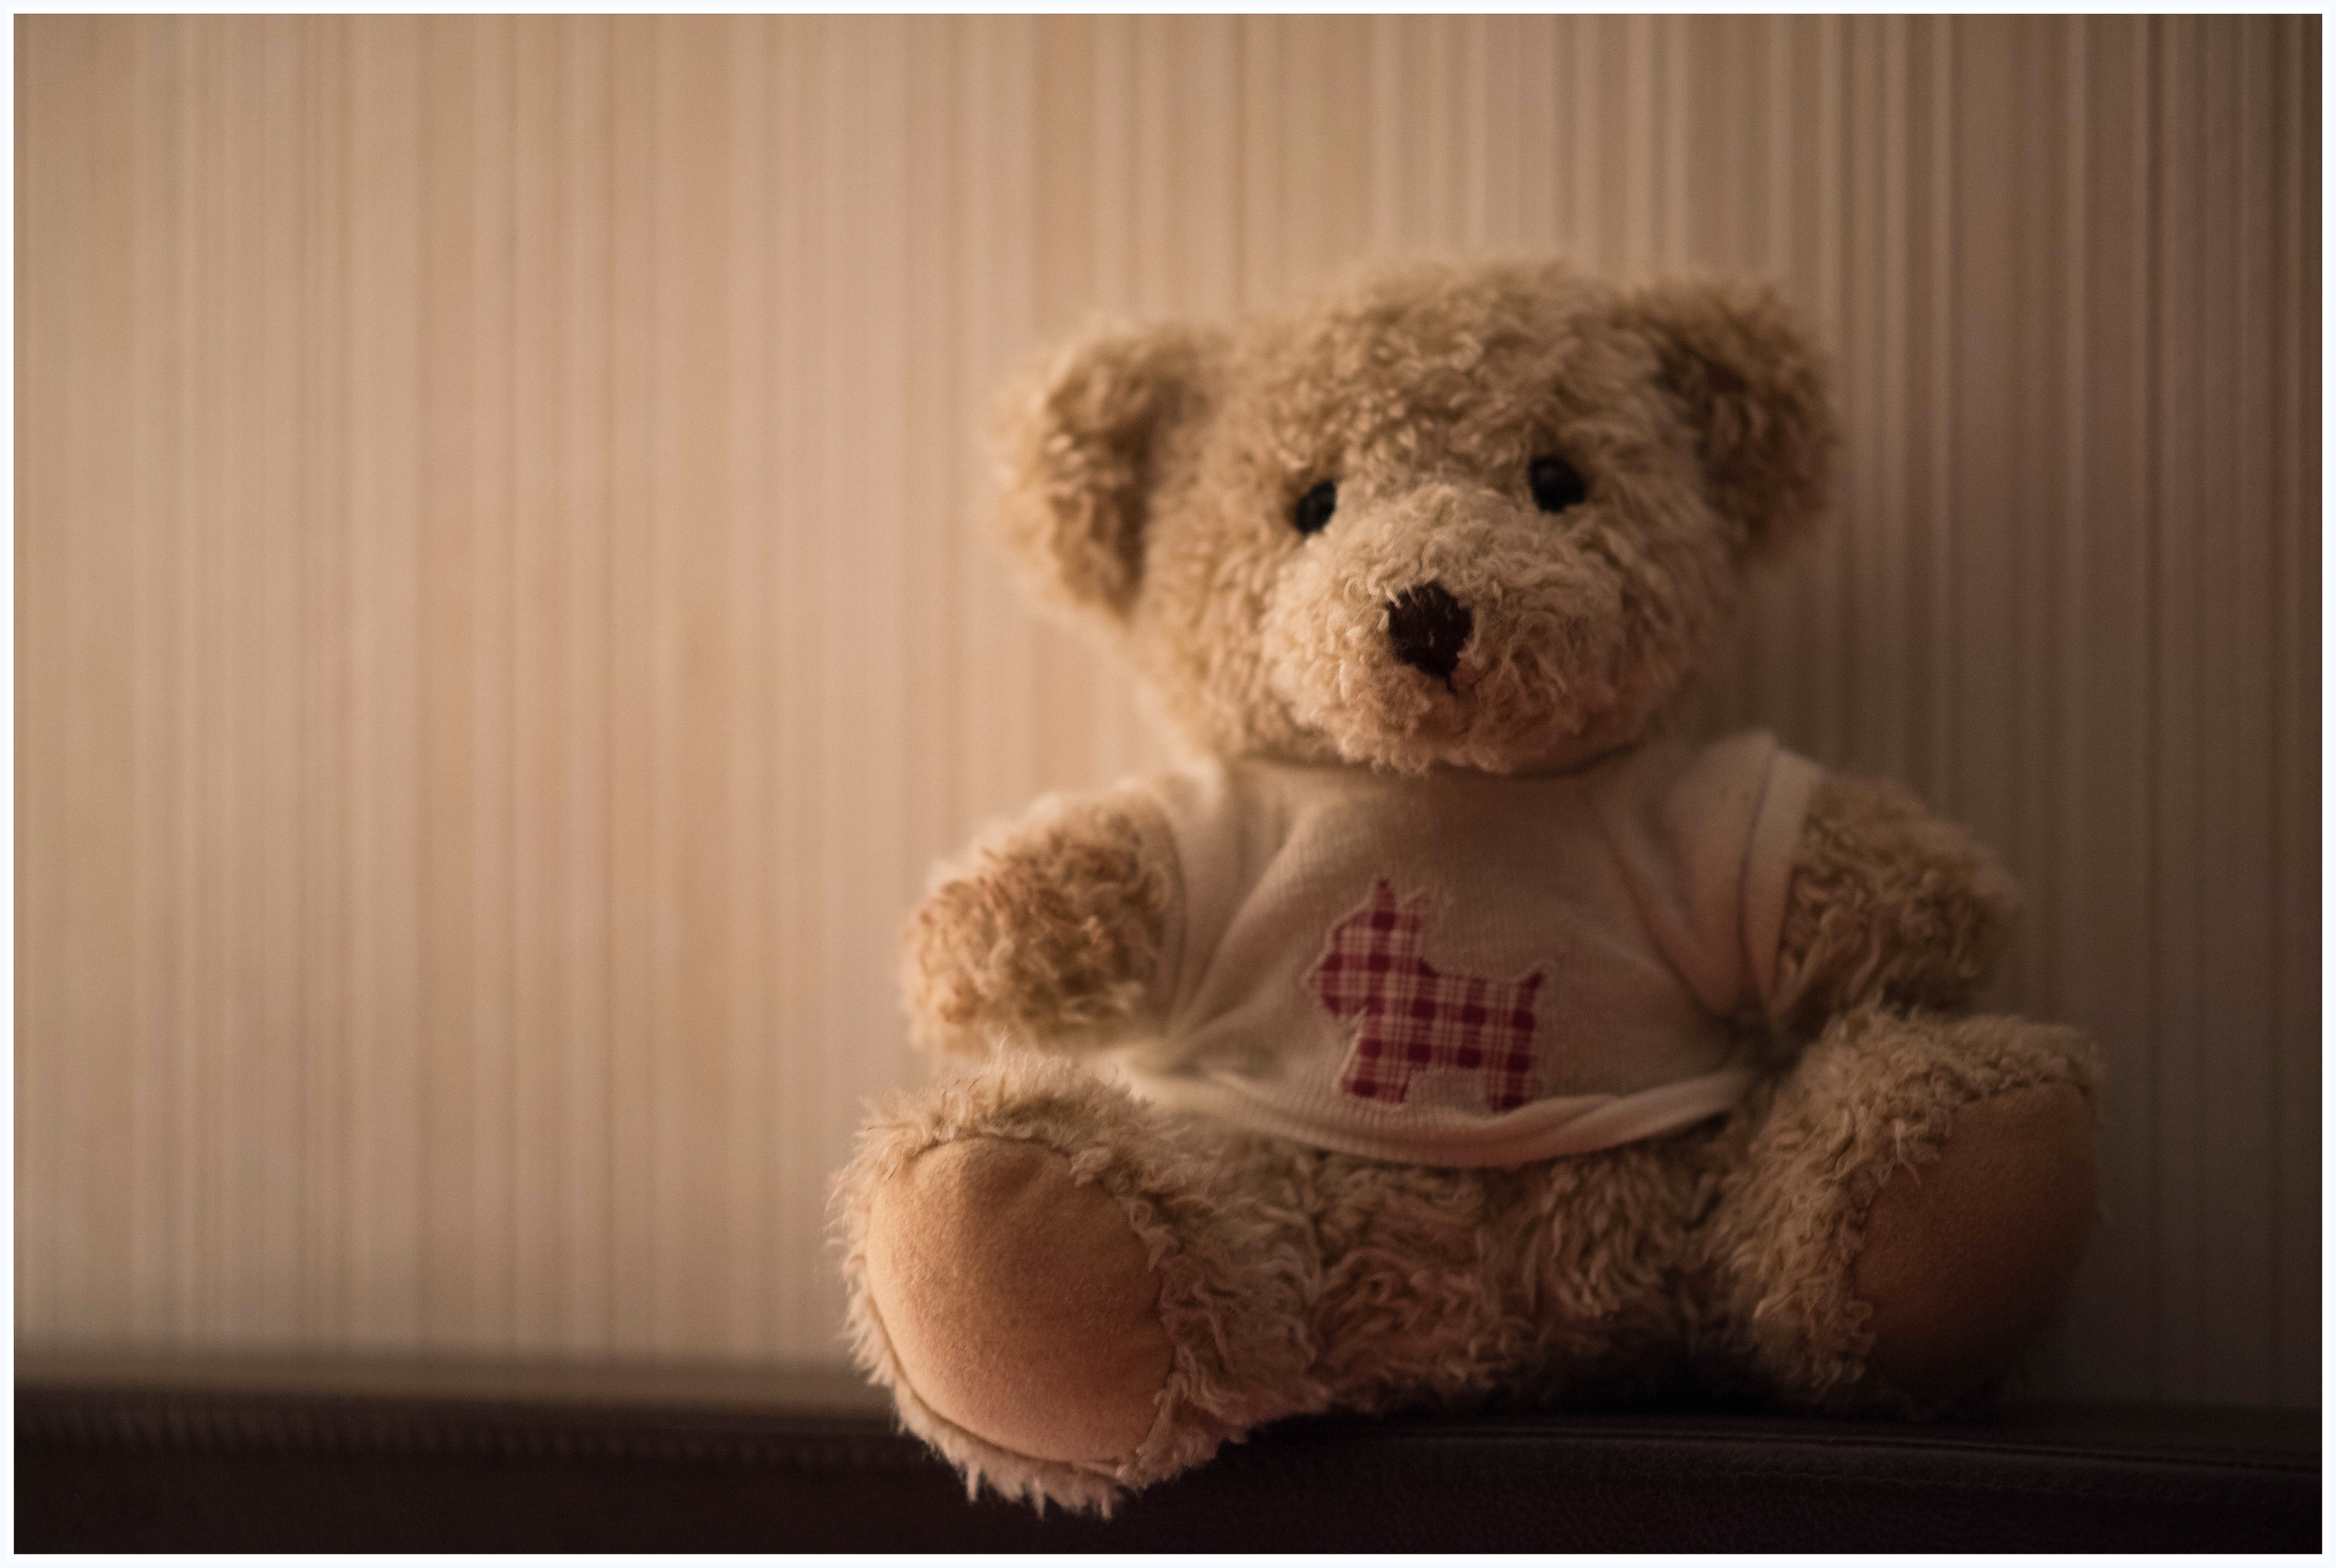
bear, toy, teddy bear, textile, children, toys, plush, teddy, children toys, stuffed toy